Blue-fronted amazon

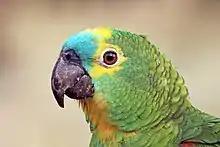
in the Pantanal, Brazil

The blue-fronted amazon (Amazona aestiva), also called the blue-fronted parrot, the turquoise-fronted amazon and the turquoise-fronted parrot, is a South American species of amazon parrot and one of the most common amazon parrots kept in captivity as a pet or companion parrot. Its common name is derived from the distinctive blue/turquoise marking on its head just above its beak.